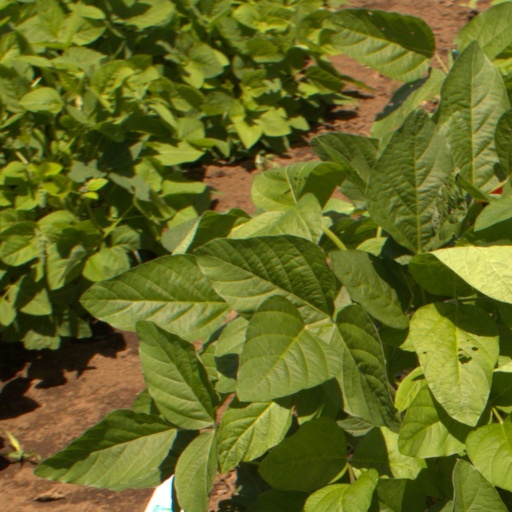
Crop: soybean